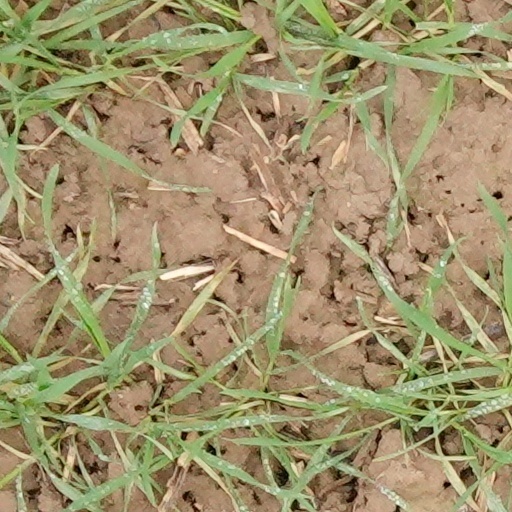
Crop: wheat